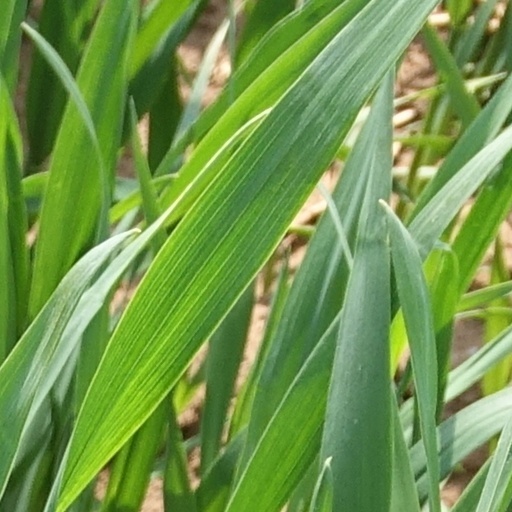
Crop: wheat